La Française (journal)

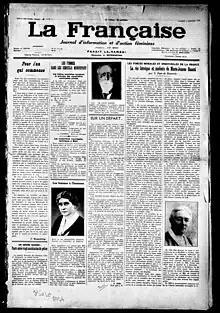
"La francaise" (4 January 1938)

The paper followed developments in women's legislation in specialized sections such as "Le Féminisme au Parlement" and "Les Lois d'intérêt féminin au Parlement". From 1906 to 1913, Germaine Dulac also wrote "mainly portraits of women and theater reviews". Marianne Rauze was responsible for the "work" section during the same period. Jeanne Oddo-Deflou, Pauline Rebour, and were contributors, created posters for the periodical.